Liturgical year

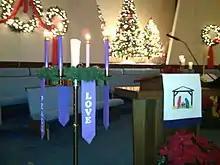
A white coloured parament hangs from the pulpit, indicating that the current liturgical season is Christmastide. The fact that the Christ Candle in the centre of the Advent wreath is lit also indicates that Christmas has arrived.

The Christmas season immediately follows Advent. The traditional Twelve Days of Christmas begin with Christmas Eve on the evening of December 24 and continue until the feast of Epiphany. The actual Christmas season continues until the Feast of the Baptism of Christ, which is celebrated on the Sunday after January 6, or the following Monday if that Sunday is kept as Epiphany.